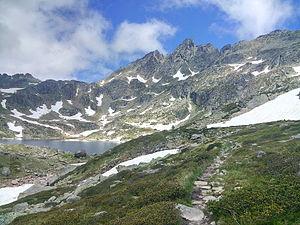
Le pic d'Escobes est un sommet sur la frontière entre Andorre et la France culminant à 2 779 mètres d'altitude entre la paroisse de Canillo et la commune de L'Hospitalet-près-l'Andorre dans le département de l'Ariège.
Les estanys de Juclà sont un ensemble de deux lacs de montagne d'origine glaciaire situés au sein de la vallée d'Incles dans la paroisse de Canillo en Andorre.
La vallée d'Incles est une vallée du Nord-Est de la principauté d'Andorre dont l'entrée se trouve entre les villages de Soldeu et d'El Tarter, dans la paroisse de Canillo.